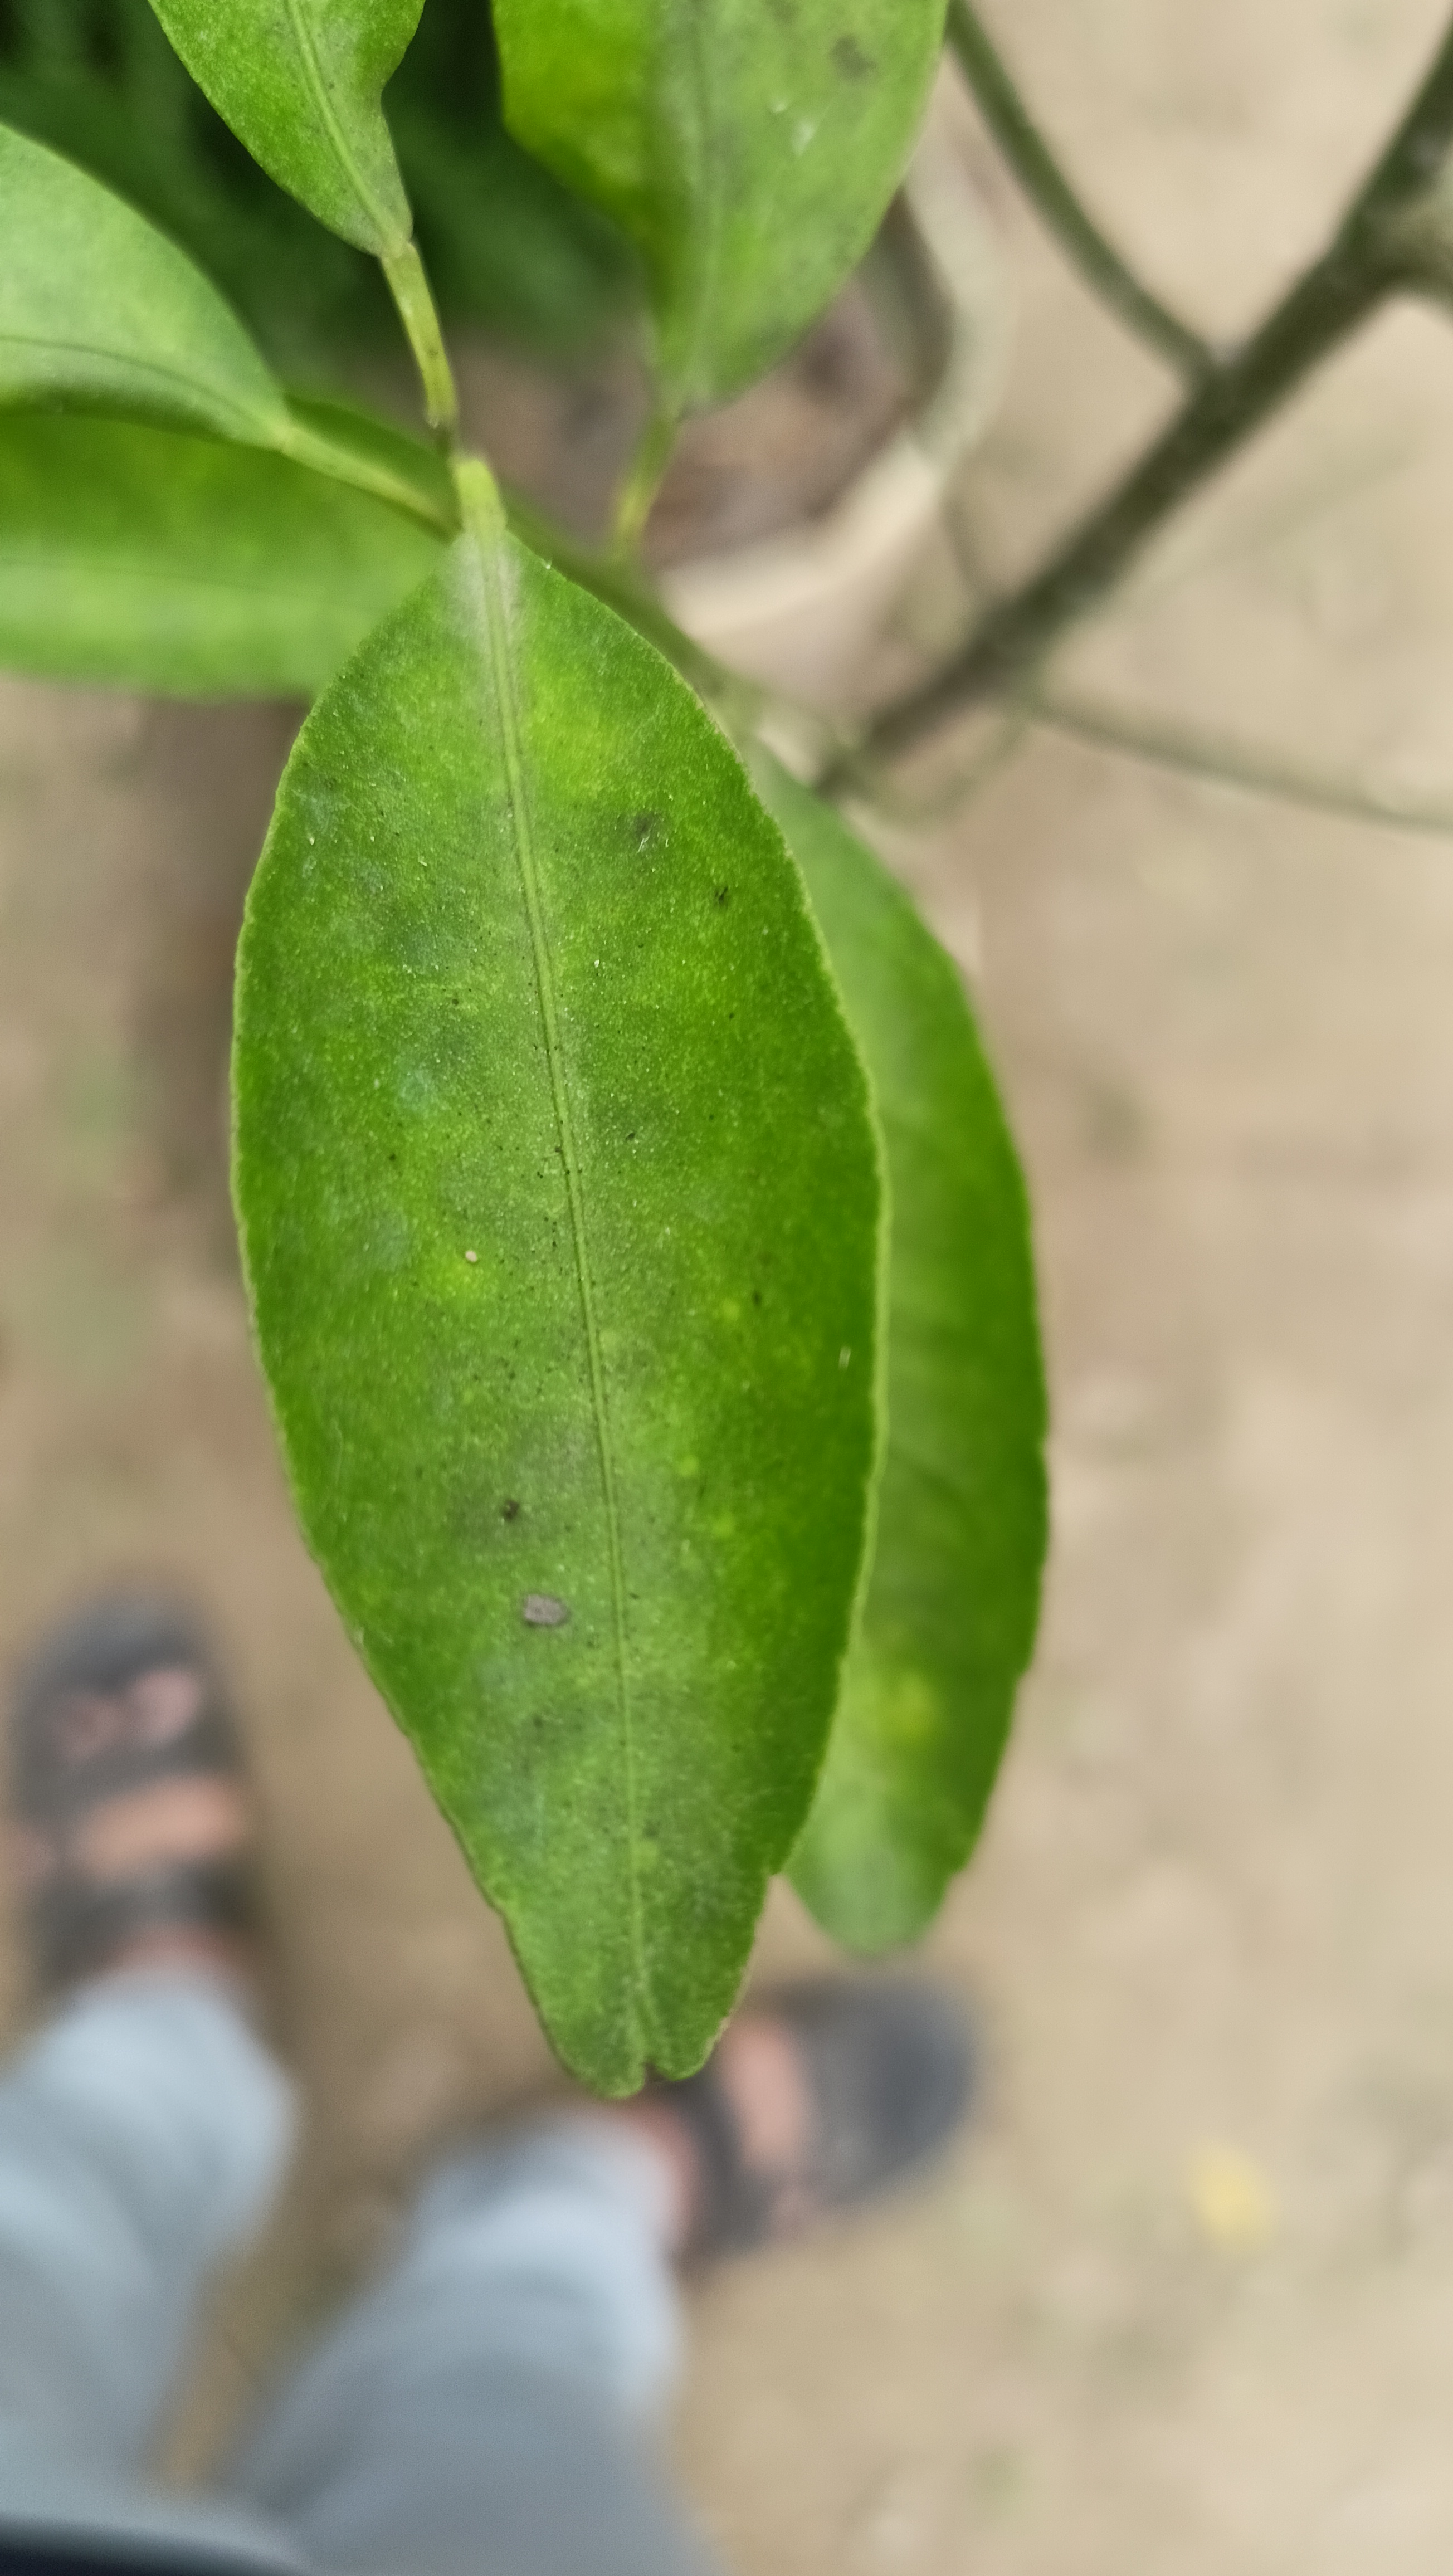
Mandarin leaf variety: Mandaring